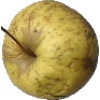
Label: Apple Golden 1